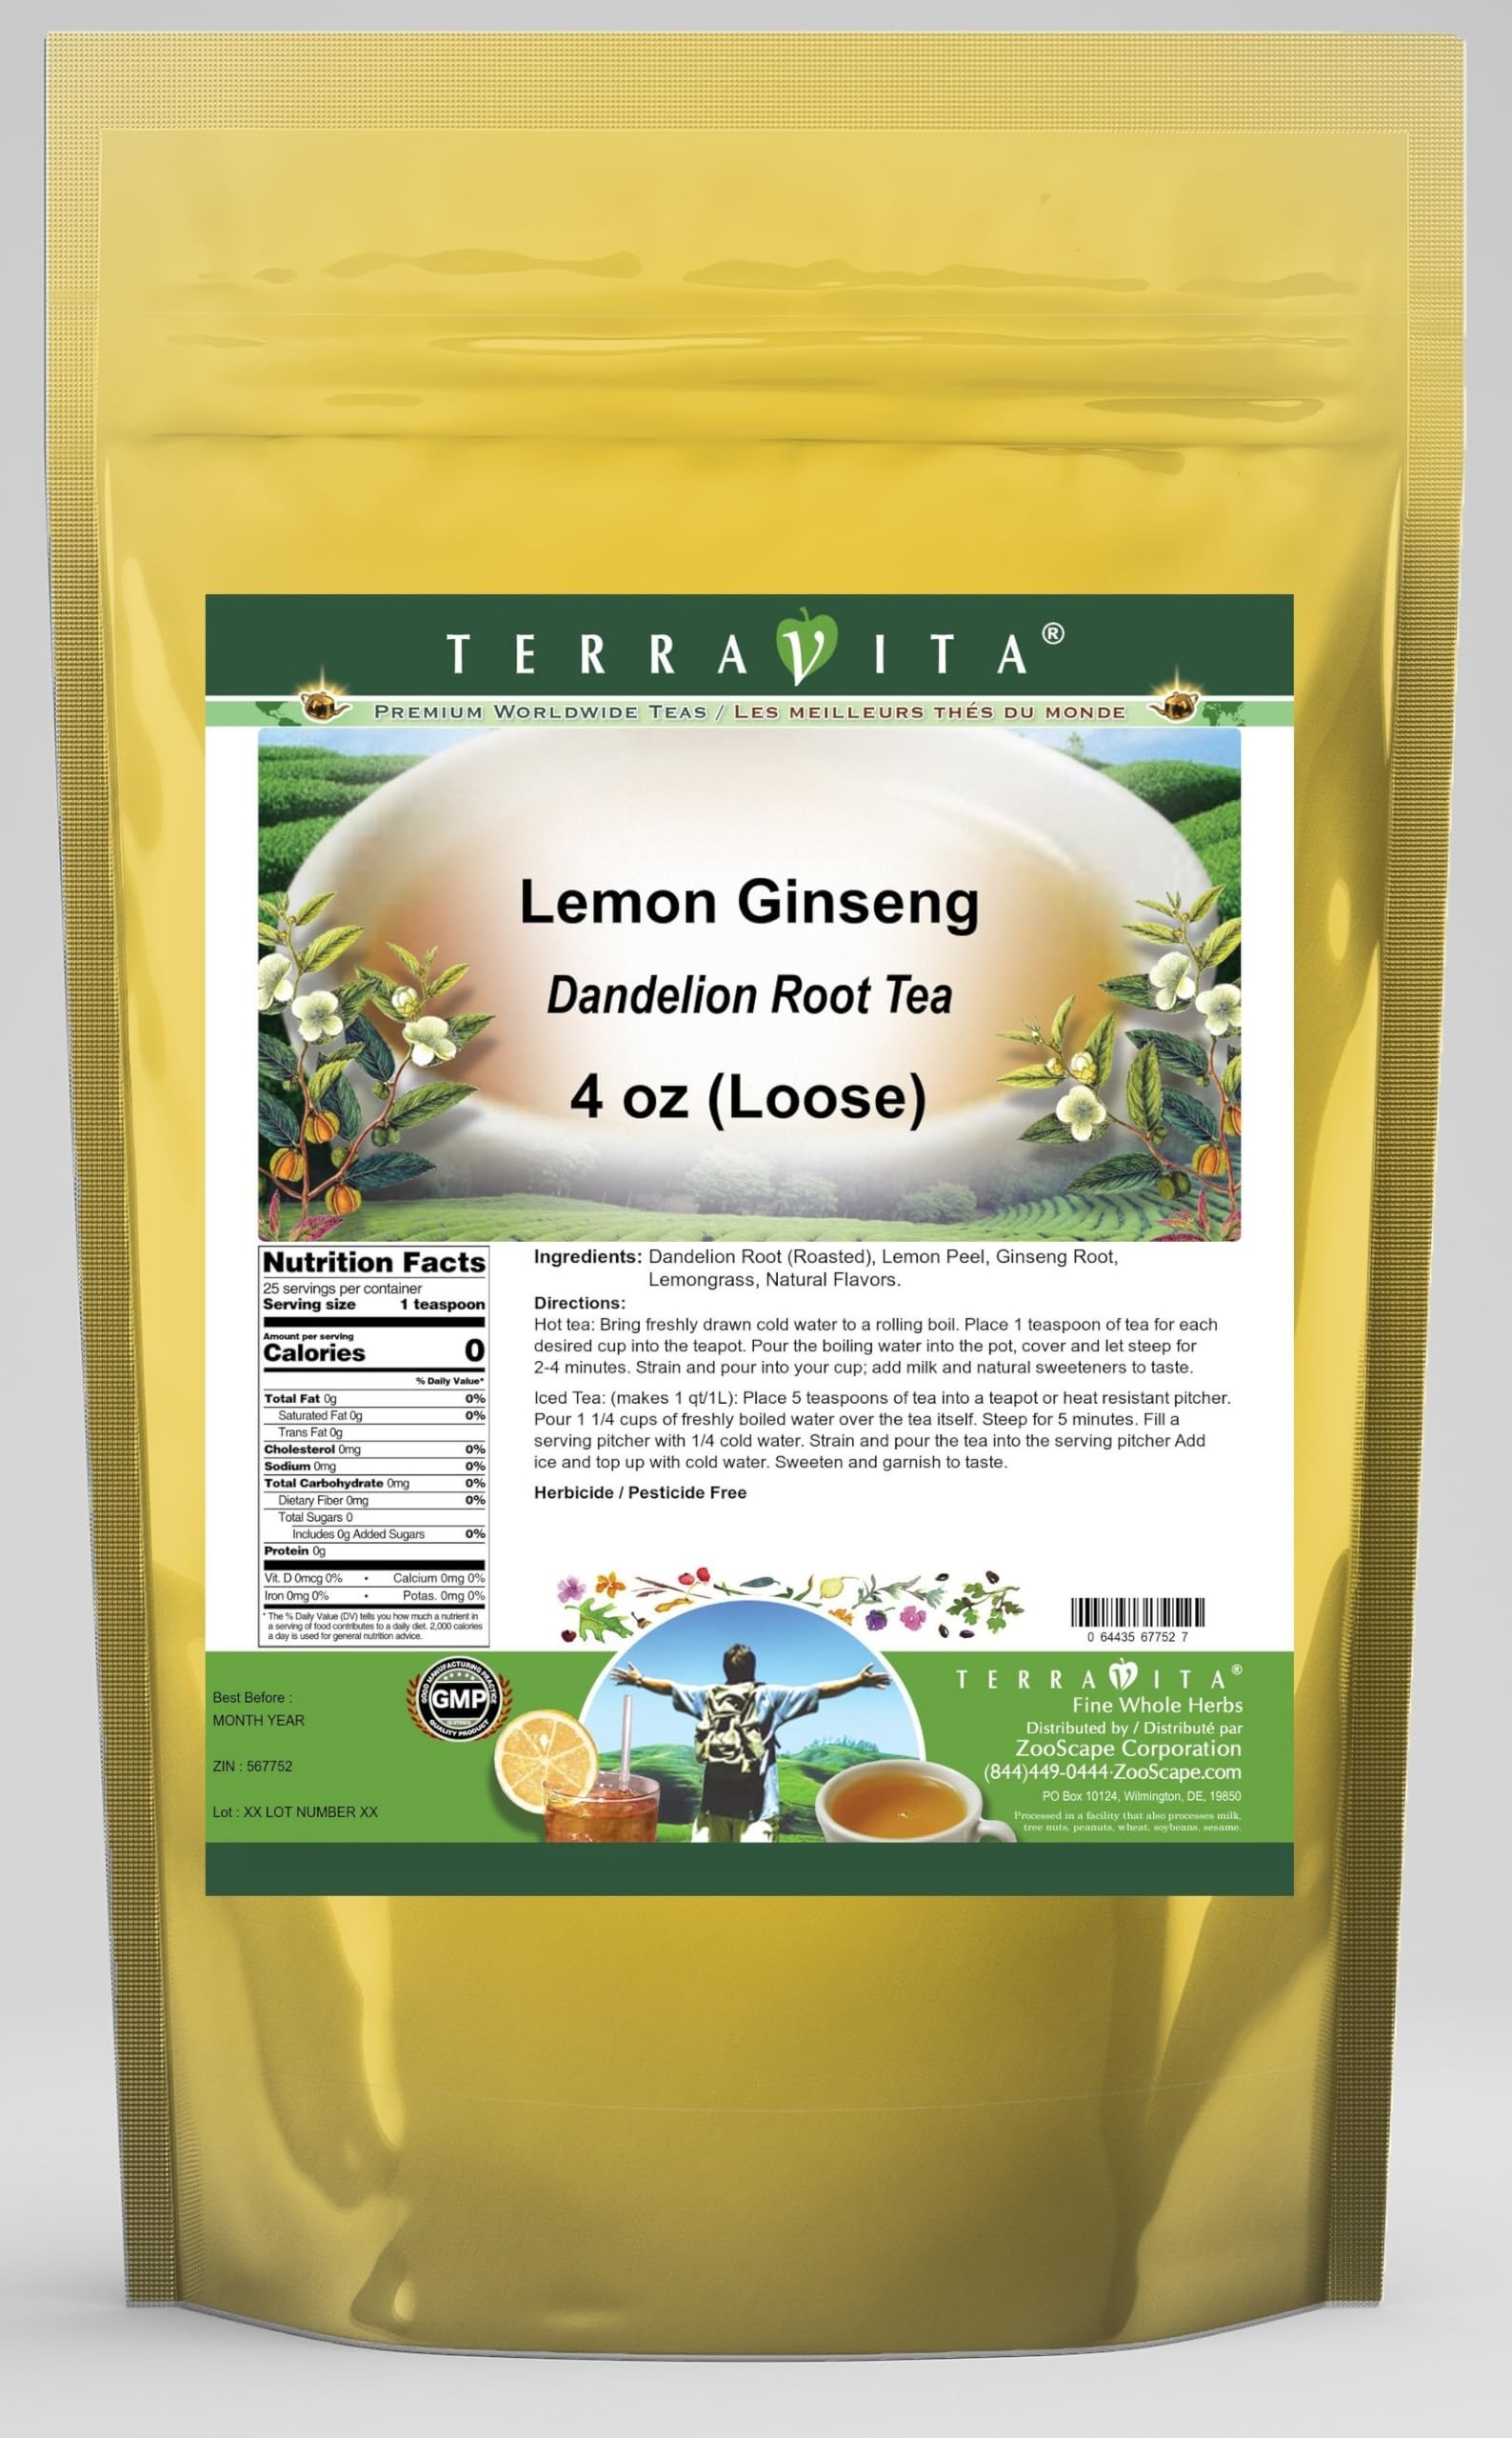
Item Name: Lemon Ginseng Dandelion Root Tea (Loose) (4 oz, ZIN: 567752) - 2 Pack
Bullet Point 1: Our Lemon Ginseng Dandelion Root tea is a delicious naturally flavored Dandelion Root coffee substitute with Lemon Peel, Ginseng Root and Lemongrass that you will enjoy relaxing with anytime! The natural and caffeine-free Lemon Ginseng taste is delicious! - Ingredients: Dandelion Root, Lemon Peel, Ginseng Root, Lemongrass and Natural Lemon Ginseng Flavor.
Bullet Point 2: No fillers.
Bullet Point 3: Manufacturer: TerraVita
Bullet Point 4: Size: 4 oz
Bullet Point 5: Loose Leaf Dandelion Root Tea - Packed in a convenient upright pouch!
Product Description: Our Lemon Ginseng Dandelion Root tea is a delicious naturally flavored Dandelion Root coffee substitute with Lemon Peel, Ginseng Root and Lemongrass that you will enjoy relaxing with anytime! The natural and caffeine-free Lemon Ginseng taste is delicious! - Ingredients: Dandelion Root, Lemon Peel, Ginseng Root, Lemongrass and Natural Lemon Ginseng Flavor. - Hot tea brewing method: Bring freshly drawn cold water to a rolling boil. Place 1 teaspoon of tea for each desired cup into the teapot. Pour the boiling water into the pot, cover and let steep for 2-4 minutes. Strain and pour into your cup; add milk and natural sweeteners to taste. - Iced tea brewing method: (to make 1 liter/quart): Place 5 teaspoons of tea into a teapot or heat resistant pitcher. Pour 1 1/4 cups of freshly boiled water over the tea itself. Steep for 5 minutes. Fill a serving pitcher with 1/4 cold water. Strain and pour the tea into the serving pitcher Add ice and top up with cold water. Sweeten and garnish to taste. - TerraVita is an exclusive line of premium-quality, natural source products that use only the finest, purest and most potent ingredients found around the world. TerraVita is hallmarked by the highest possible standards of purity, potency, stability and freshness. All of our products are prepared with the highest elements of quality control, from raw materials through the entire manufacturing process, up to and including the moment that the bottles or bags are sealed for freshness and shipped out to you. Our highest possible standards are certified by independent laboratories and backed by our personal guarantee. - TerraVita exists to meet and ensure your family's health and wellness without the harmful effects of chemicals and health products. We strive to make all of our products affor
Value: 8.0
Unit: Ounce

Price: 36.06